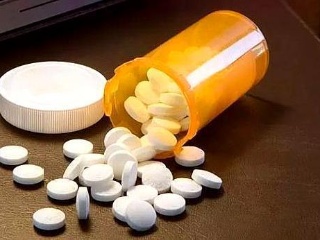
Label: plastic